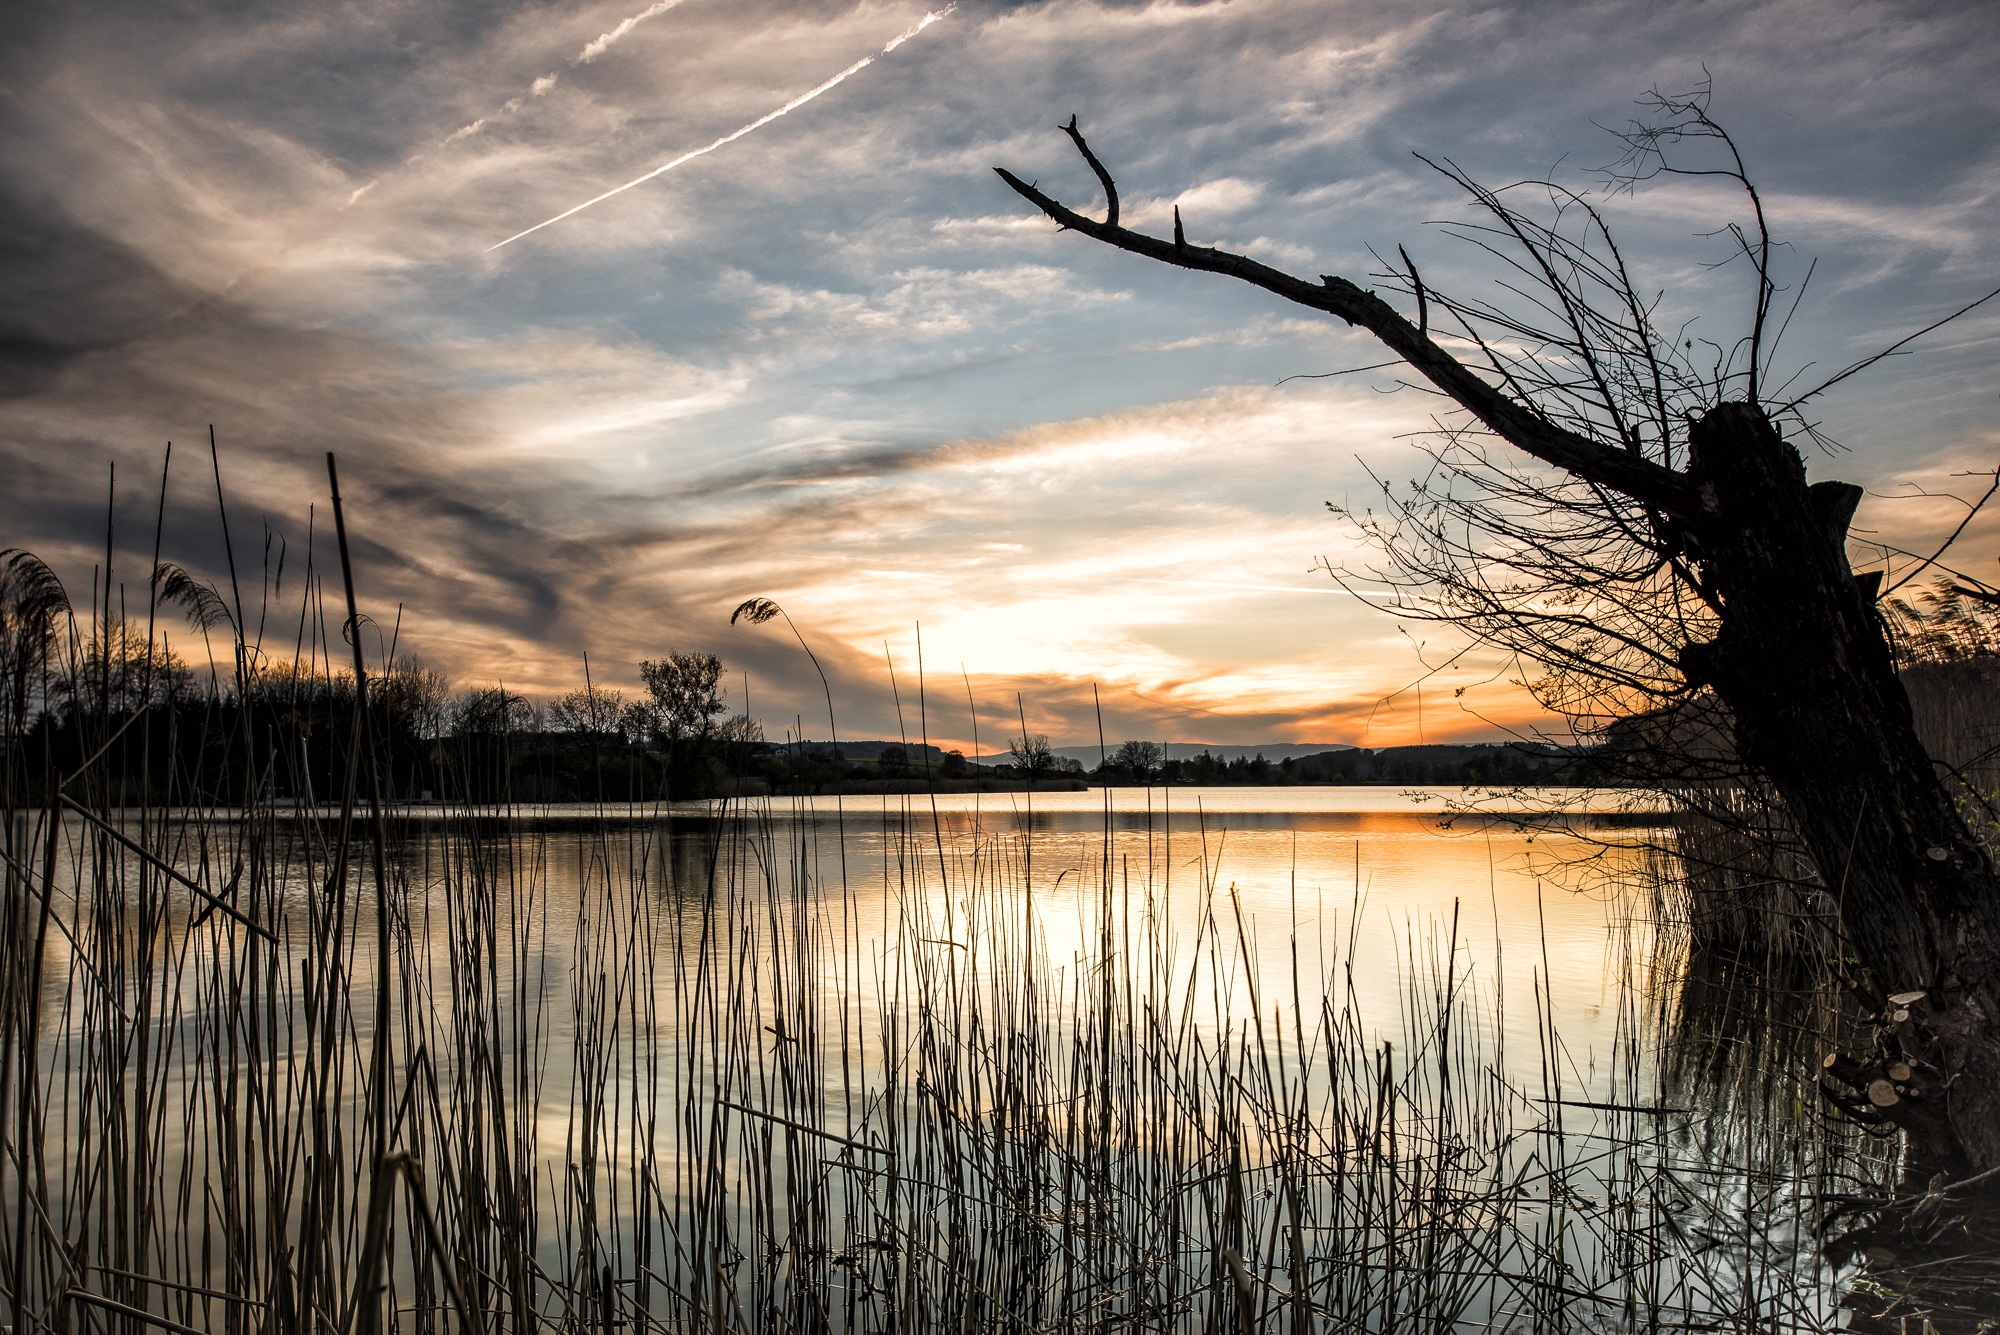
landscape, tree, water, nature, marsh, winter, cloud, sky, sunrise, sunset, sunlight, morning, lake, dawn, river, dusk, evening, reflection, autumn, wetland, switzerland, atmospheric phenomenon, woody plant